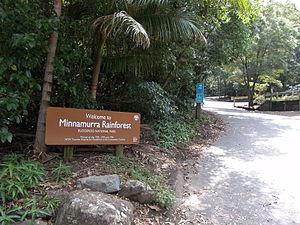
Le parc national Budderoo est un parc national situé en Nouvelle-Galles du Sud en Australie à 99 km au sud-ouest de Sydney est surtout connu pour abriter la forêt de Minnamurra.